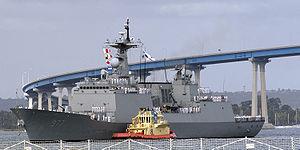
La classe Chungmugong Yi Sun-sin est une série de 6 destroyers de conception sud-coréenne dont le design de la coque a été acheté sous licence à l'allemand IABG. Construites dans les chantiers de Hyundai Heavy Industries, il s'agit d'unités multirôle servant en haute-mer dans la Marine de la République de Corée. Le premier navire de la classe, le Chungmugong Yi Sun-sin, a été mis en service en 2003. Il a été suivi par cinq autres unités de la même classe à raison d'un navire par an.